Elkanah Lamb

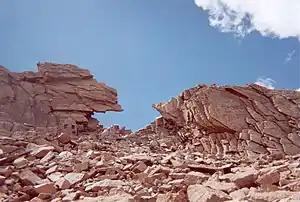
The Keyhole at Longs Peak

Lamb assembled a party in 1871 to climb Longs Peak using the Keyhole route, which has become the most popular way to ascend to the summit. Of his party, he was the only one who made it to the top. During his descent of the North Couloir, he returned along the east face, but reached a treacherous, steep point where he could not return to find an alternate route. He made his way across a very narrow ledge, ironically called "Broadway", that was hundreds of feet above Chasm Lake and at the base of the couloir. He then came to a steep slope, later called "Lamb's Slide", which is an , 70 degree slope of ice and snow on the east face. From there, he slipped and slid down the mountain until he was able to grab a protruding rock. Lamb cut ice away with his pocketknife to create a foothold, breaking the knife in the process. He was able to get down the mountain safely and did not try the route again for 32 years, when he had safer equipment. Author Phyllis Perry said that the route was used for ascents, the next descent was made in 1903 by Enos Mills. Lamb became the first professional guide of Longs Peak.